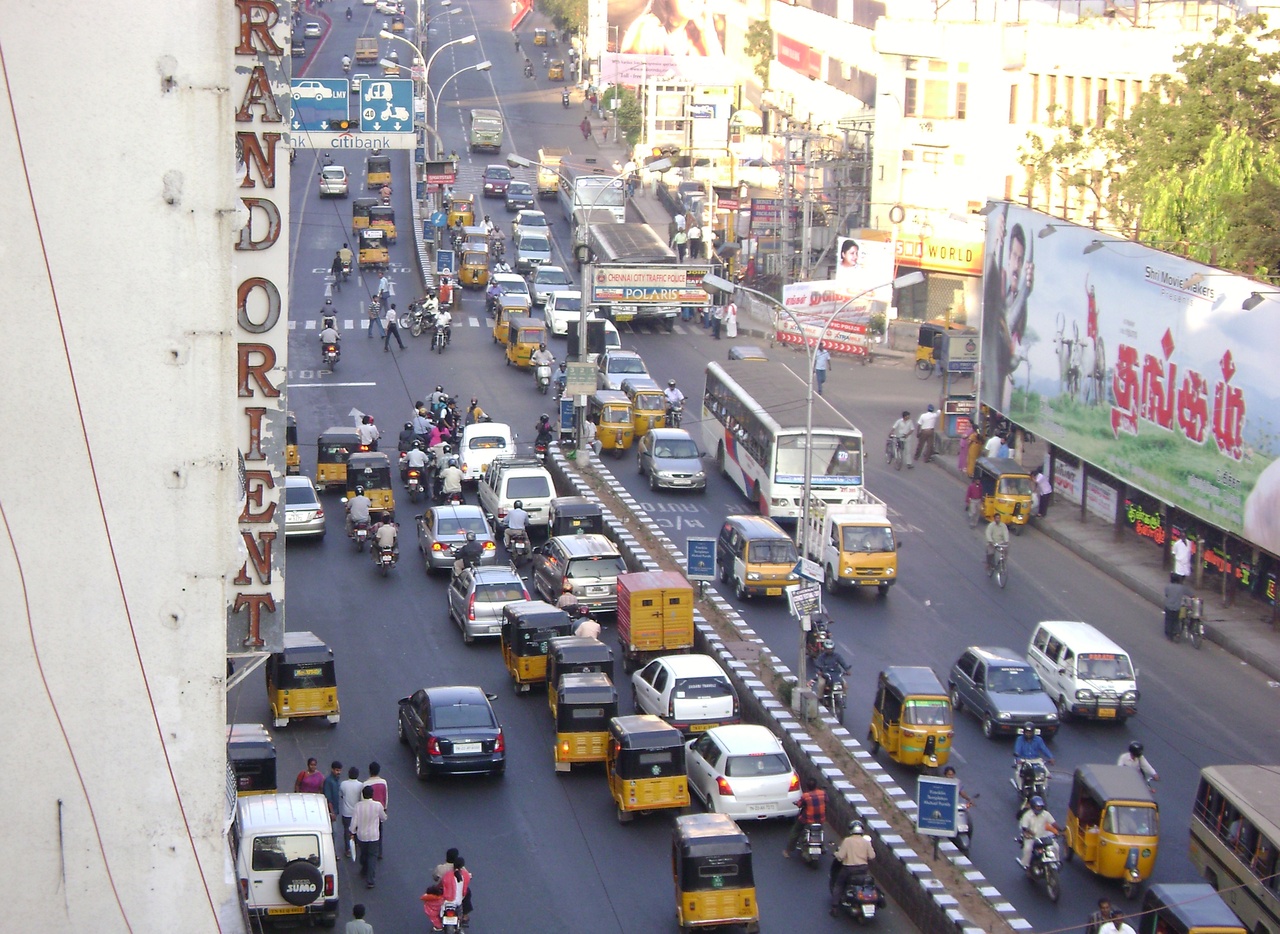
Anna Salai in Chennai